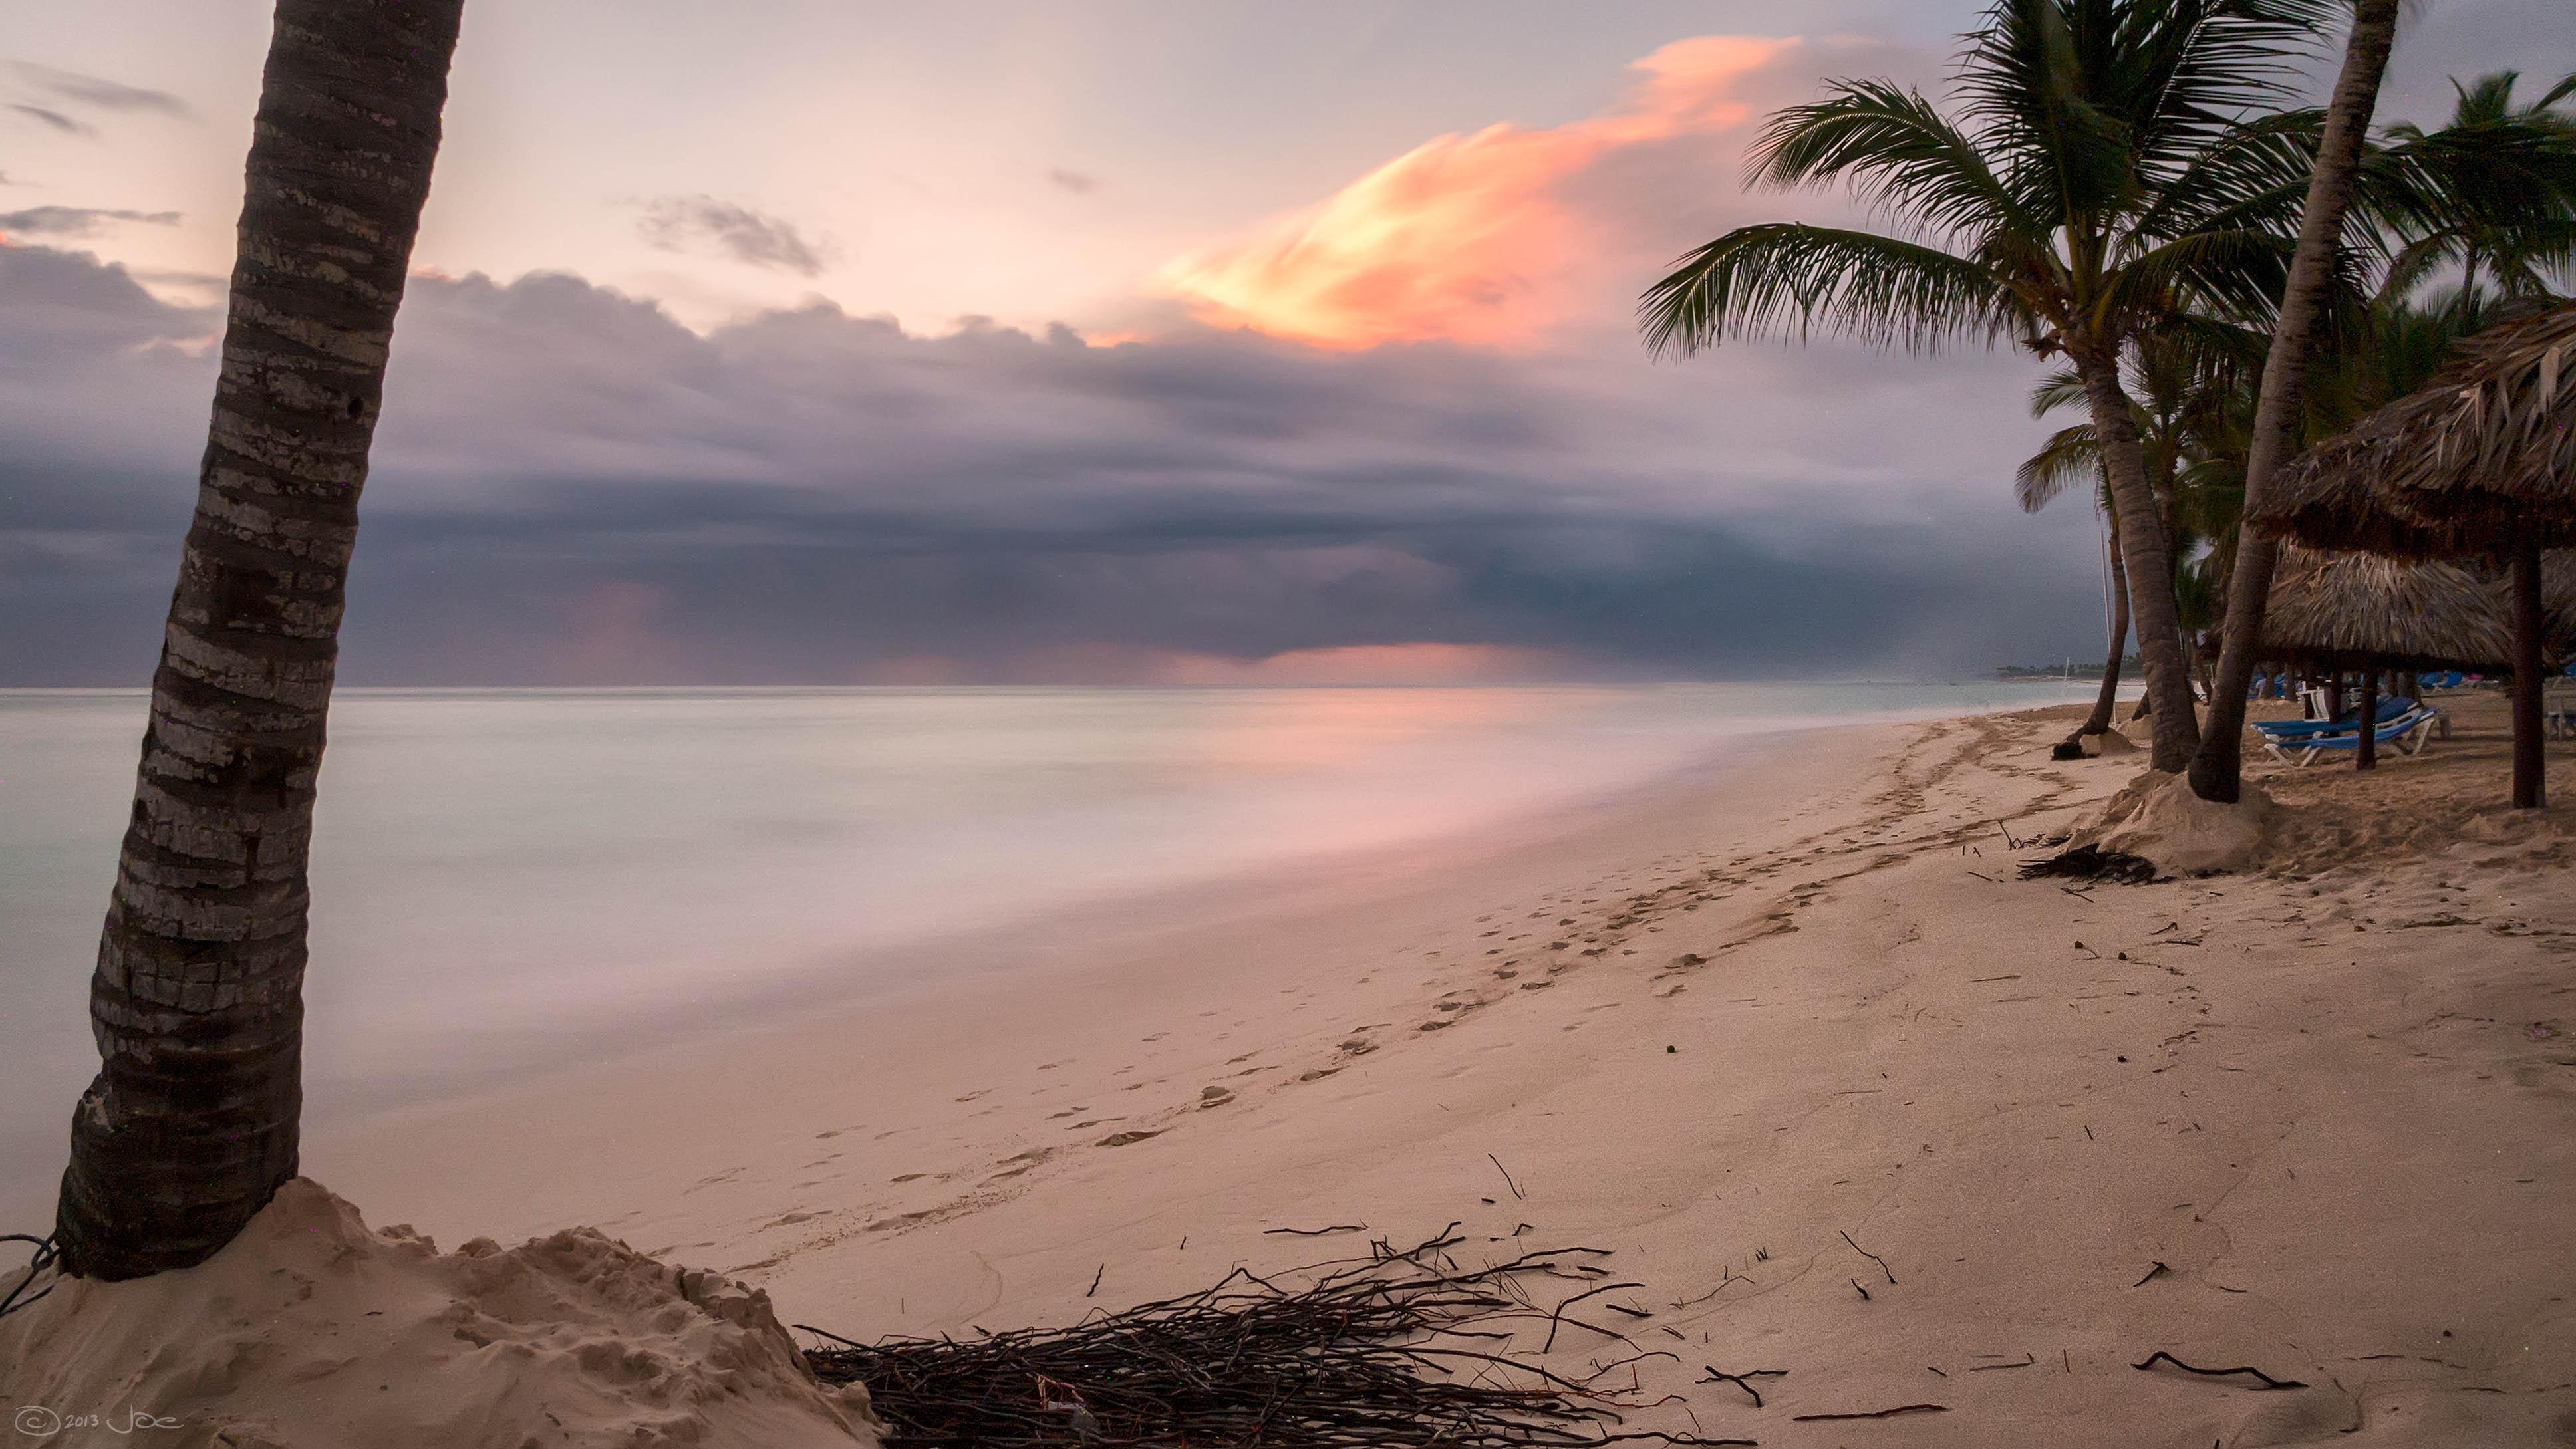
beach, landscape, sea, coast, tree, sand, ocean, sunrise, sunset, sunlight, morning, shore, wave, dawn, vacation, dusk, bay, material, body of water, lumix, panasonic, dmc, lx7, panasoniclumixdmclx7, dominican, republic, punta, cana, bavaro, laaltagracia, dominicanrepublic, habitat, natural environment, arecales